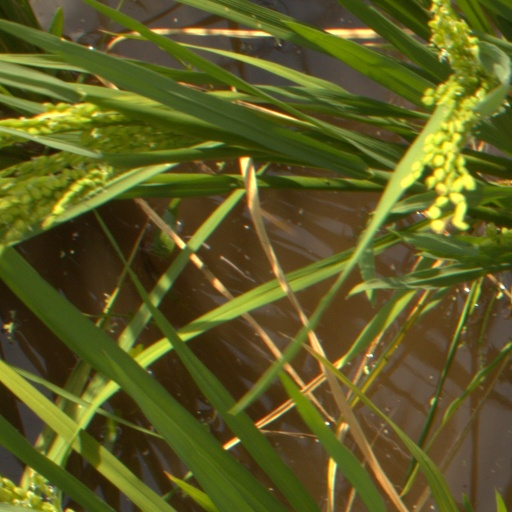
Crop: rice